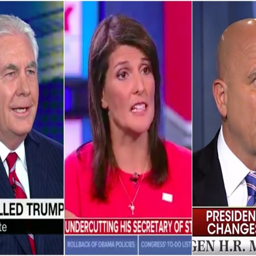
officials carefully thread the needle on explaining why country is disavowing the deal